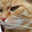
Label: cat